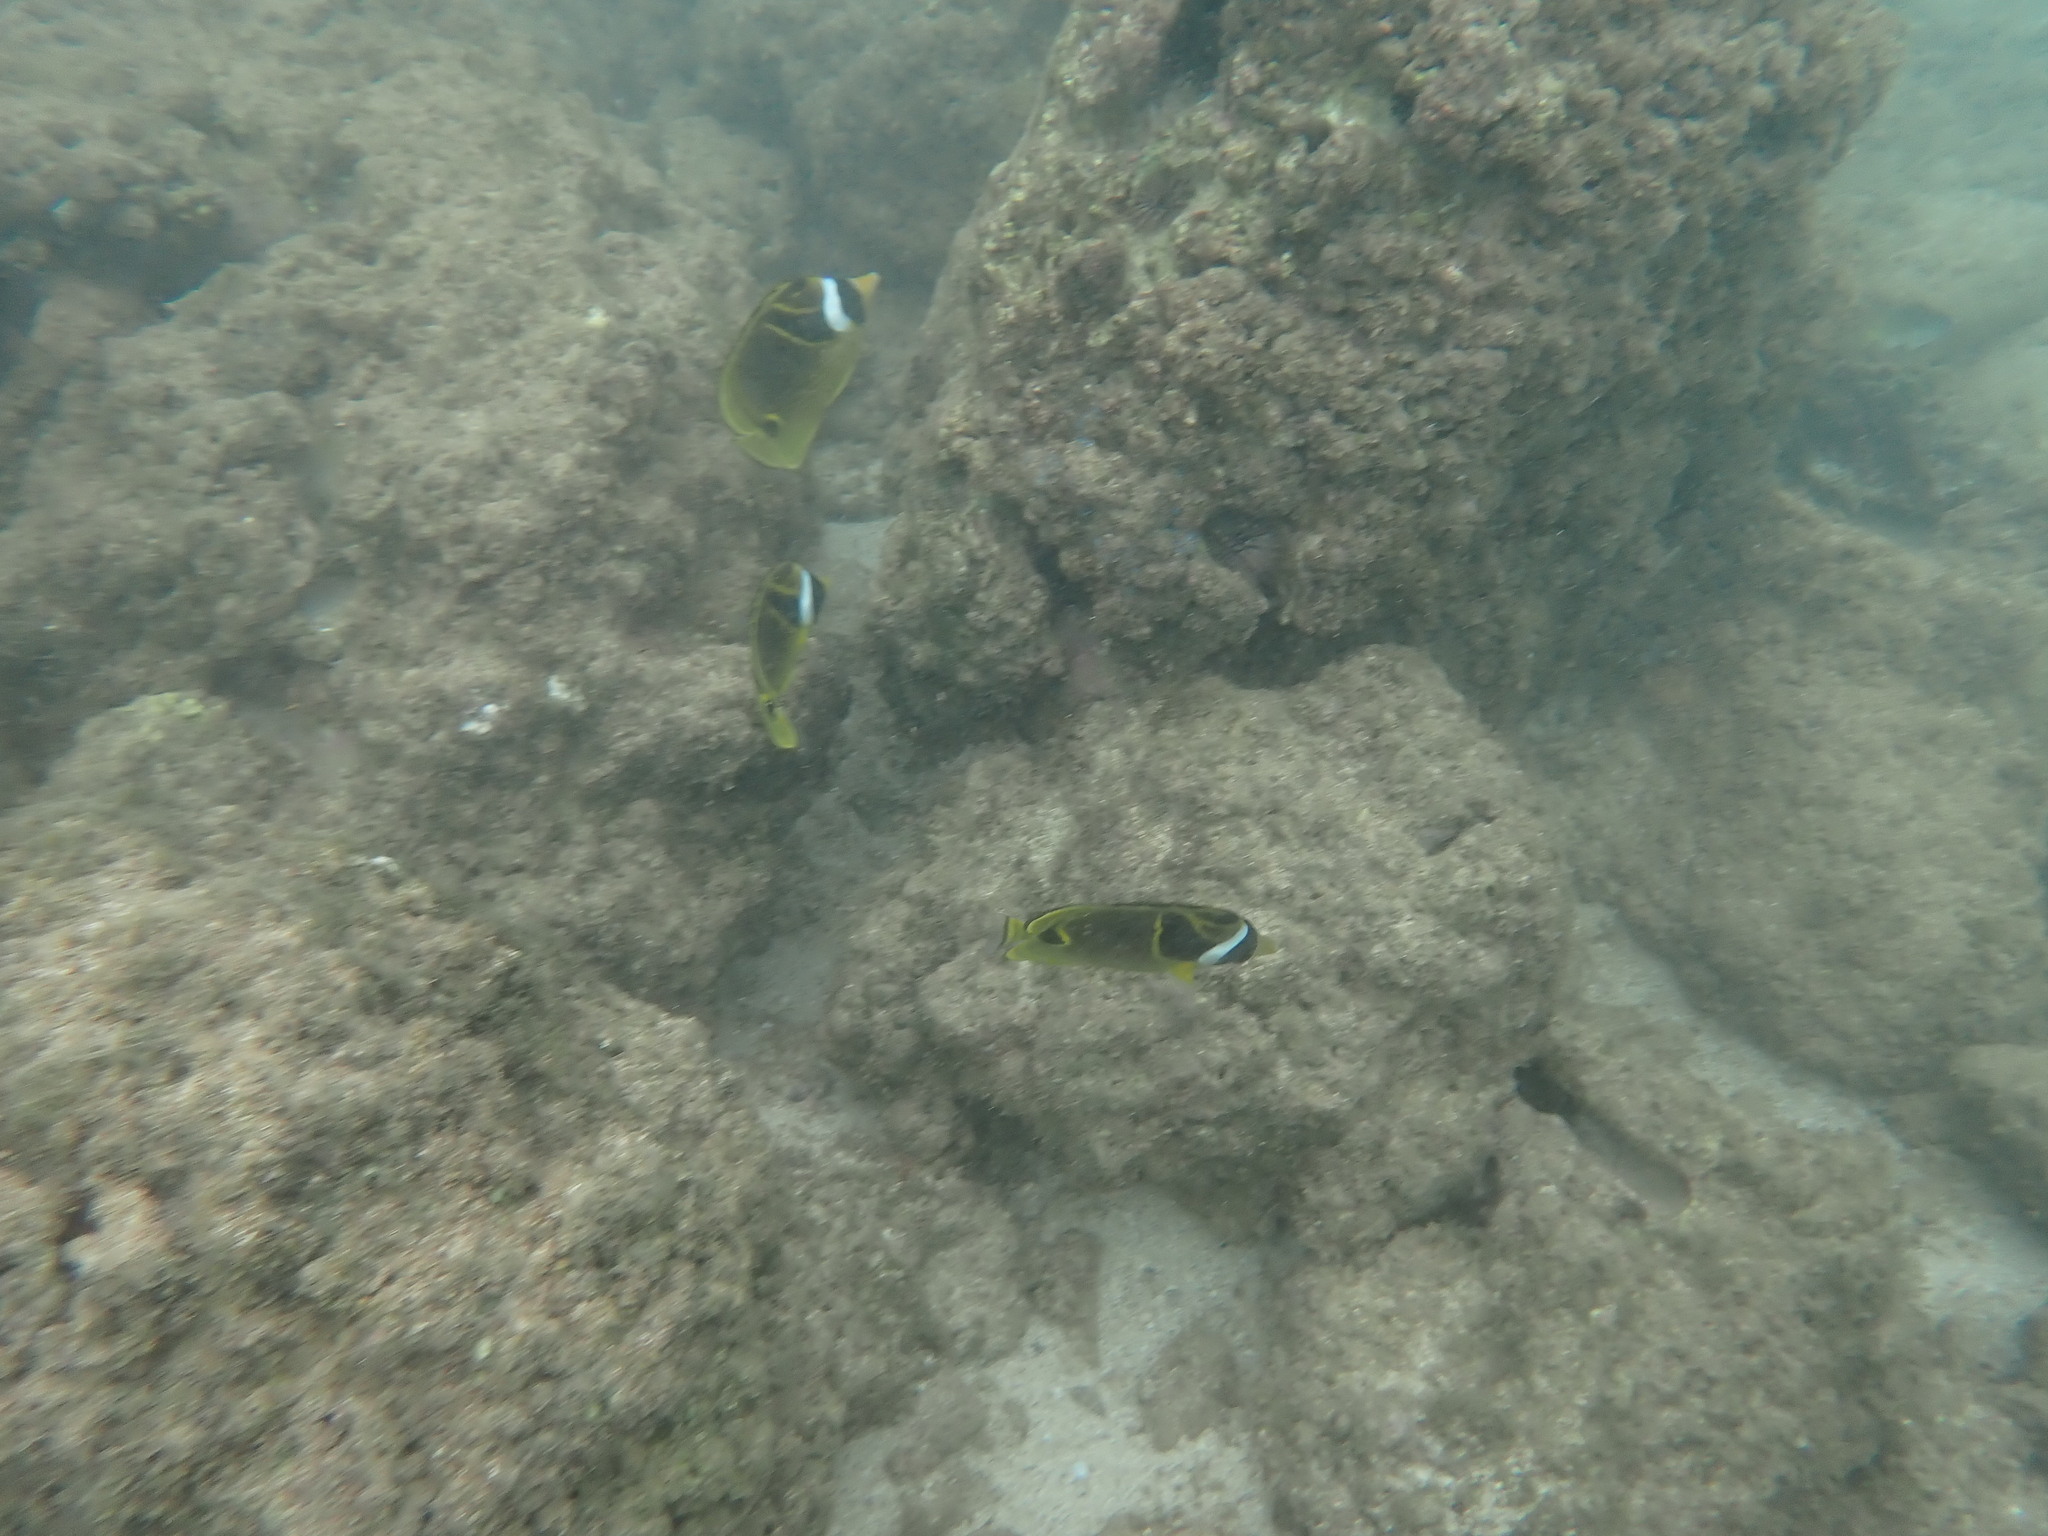
Chaetodon lunula (Raccoon Butterflyfish)